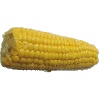
Label: corn